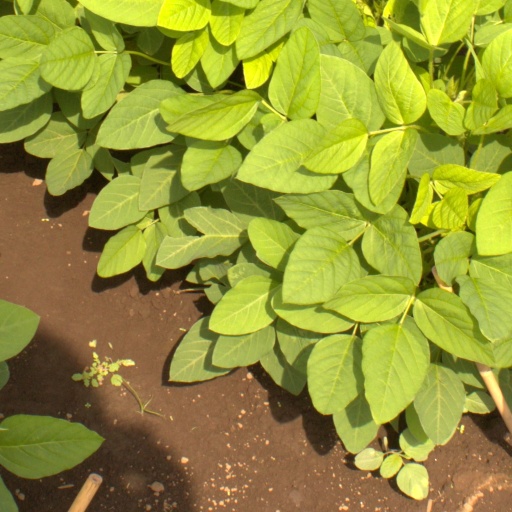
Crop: soybean